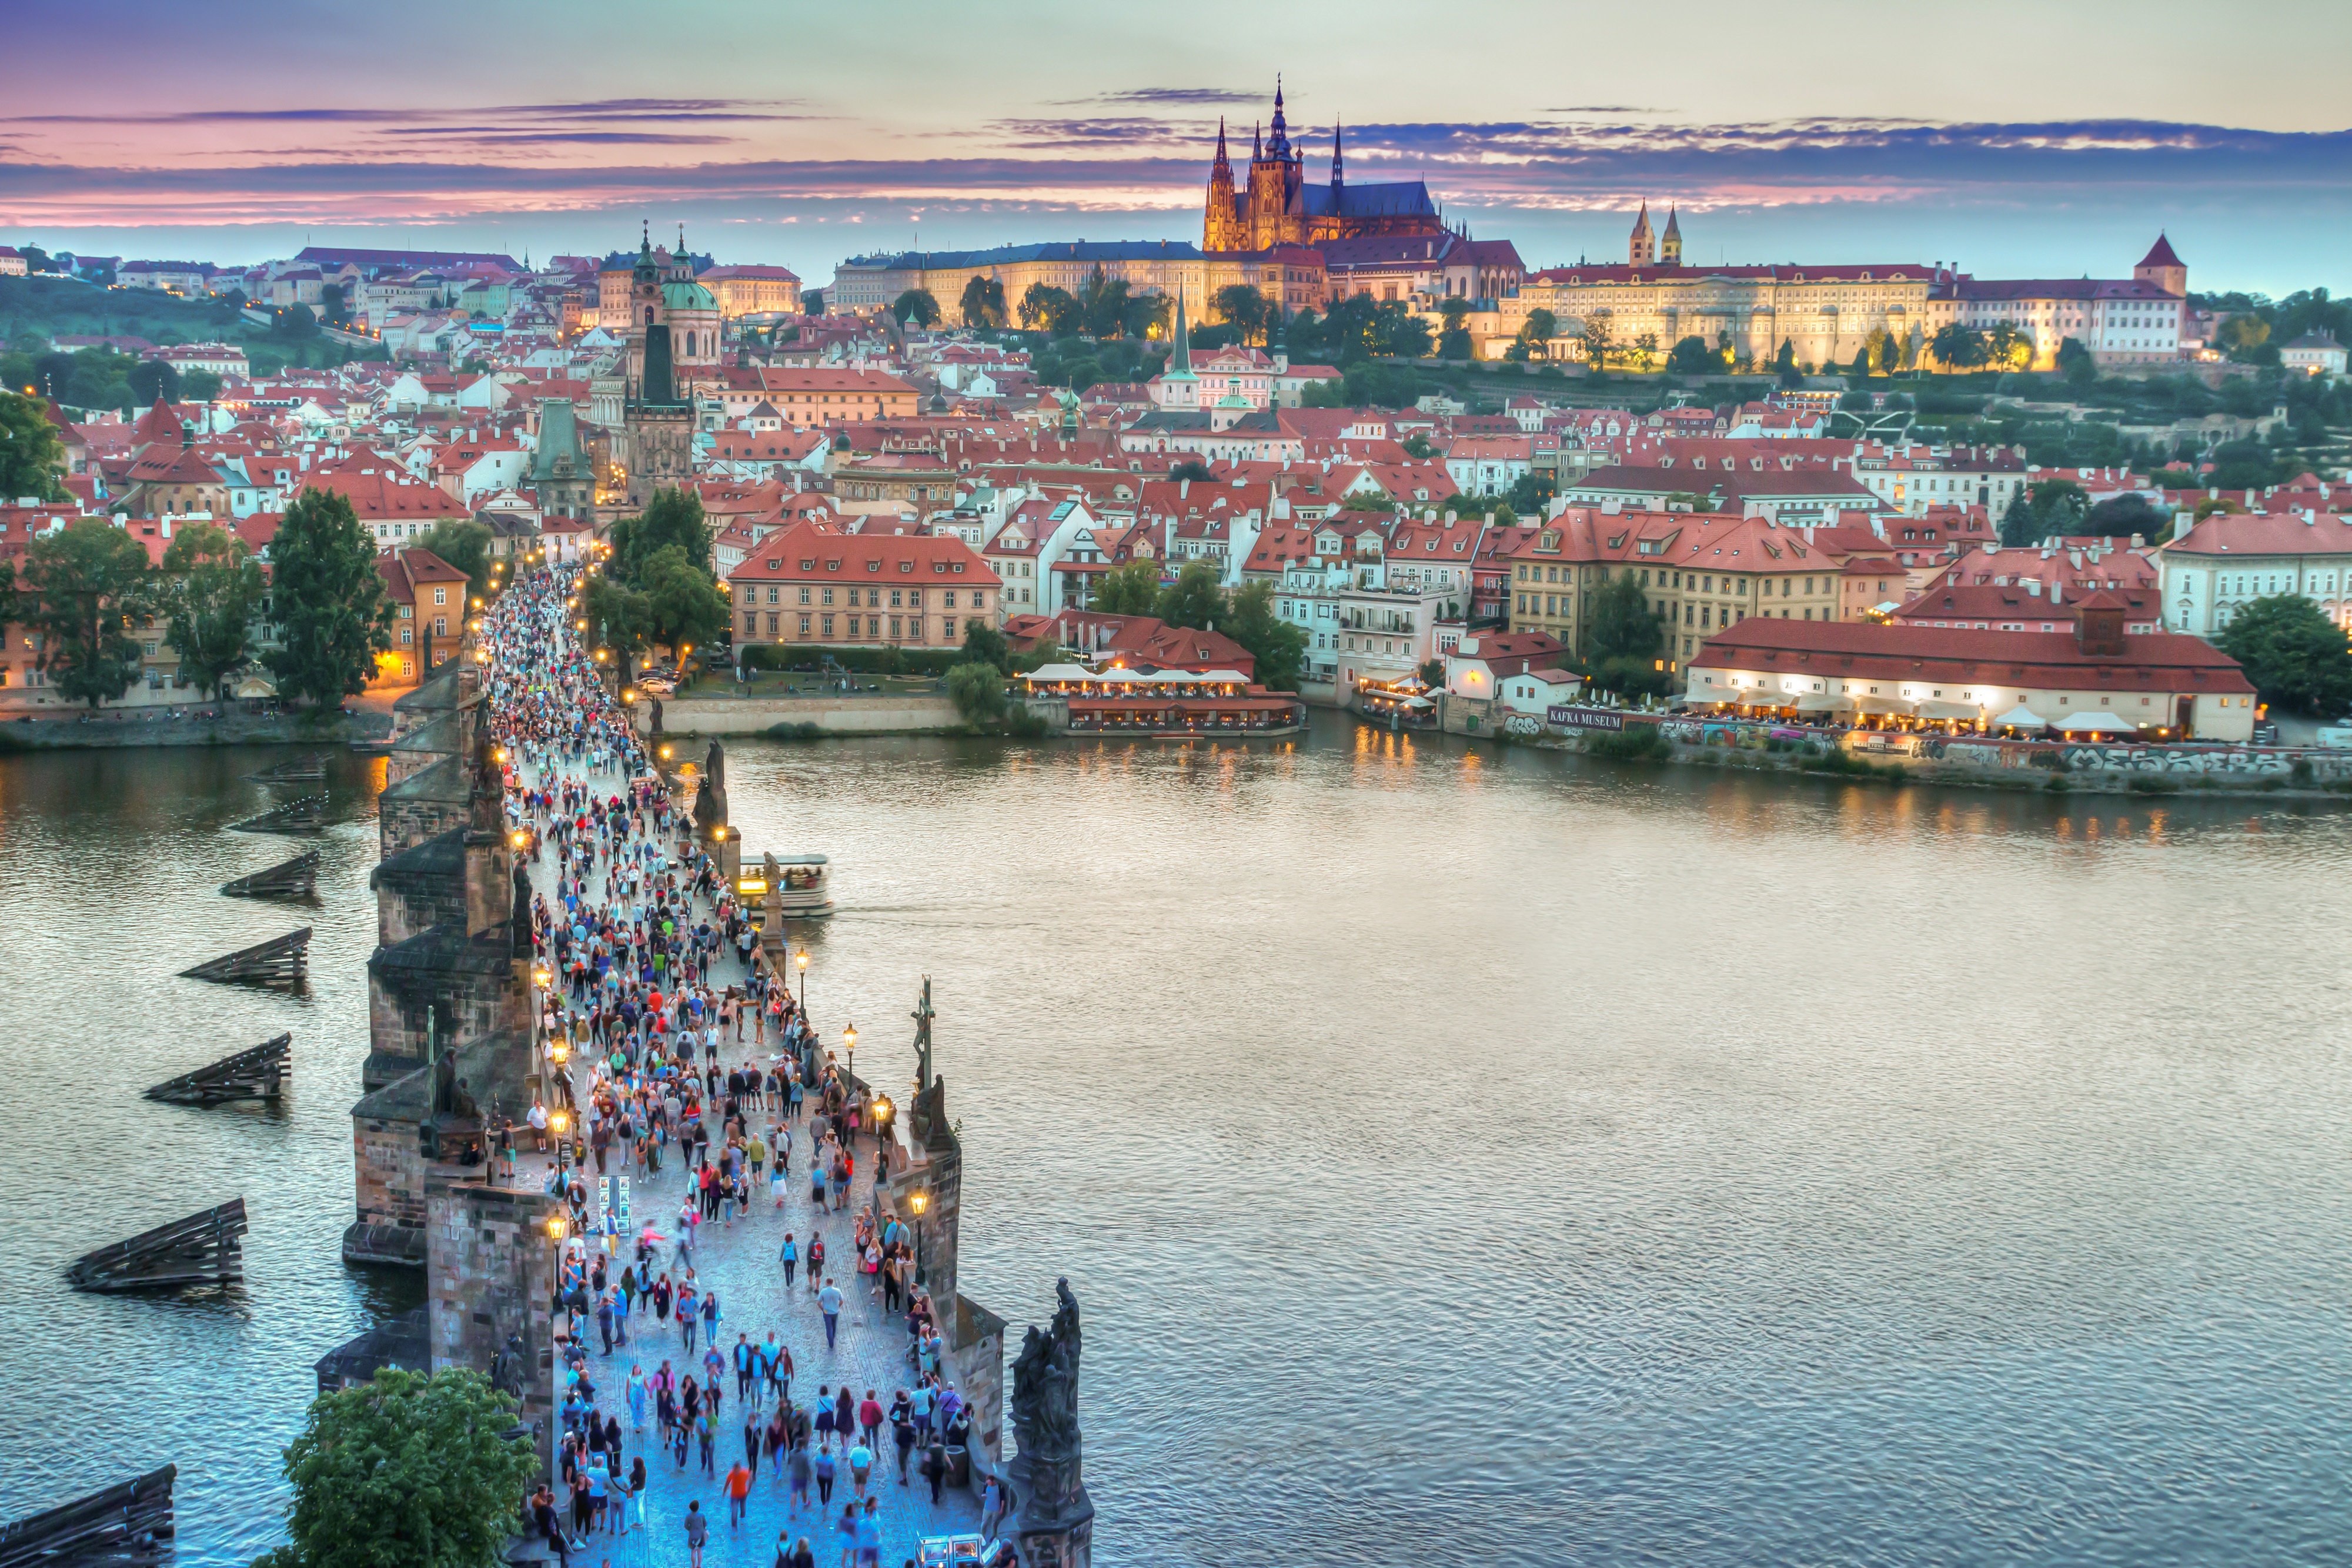
sea, water, architecture, people, sky, boat, bridge, skyline, town, city, urban, river, cityscape, vacation, travel, reflection, sight, vehicle, bay, castle, harbor, church, prague, port, tourism, waterway, urban area, building structures